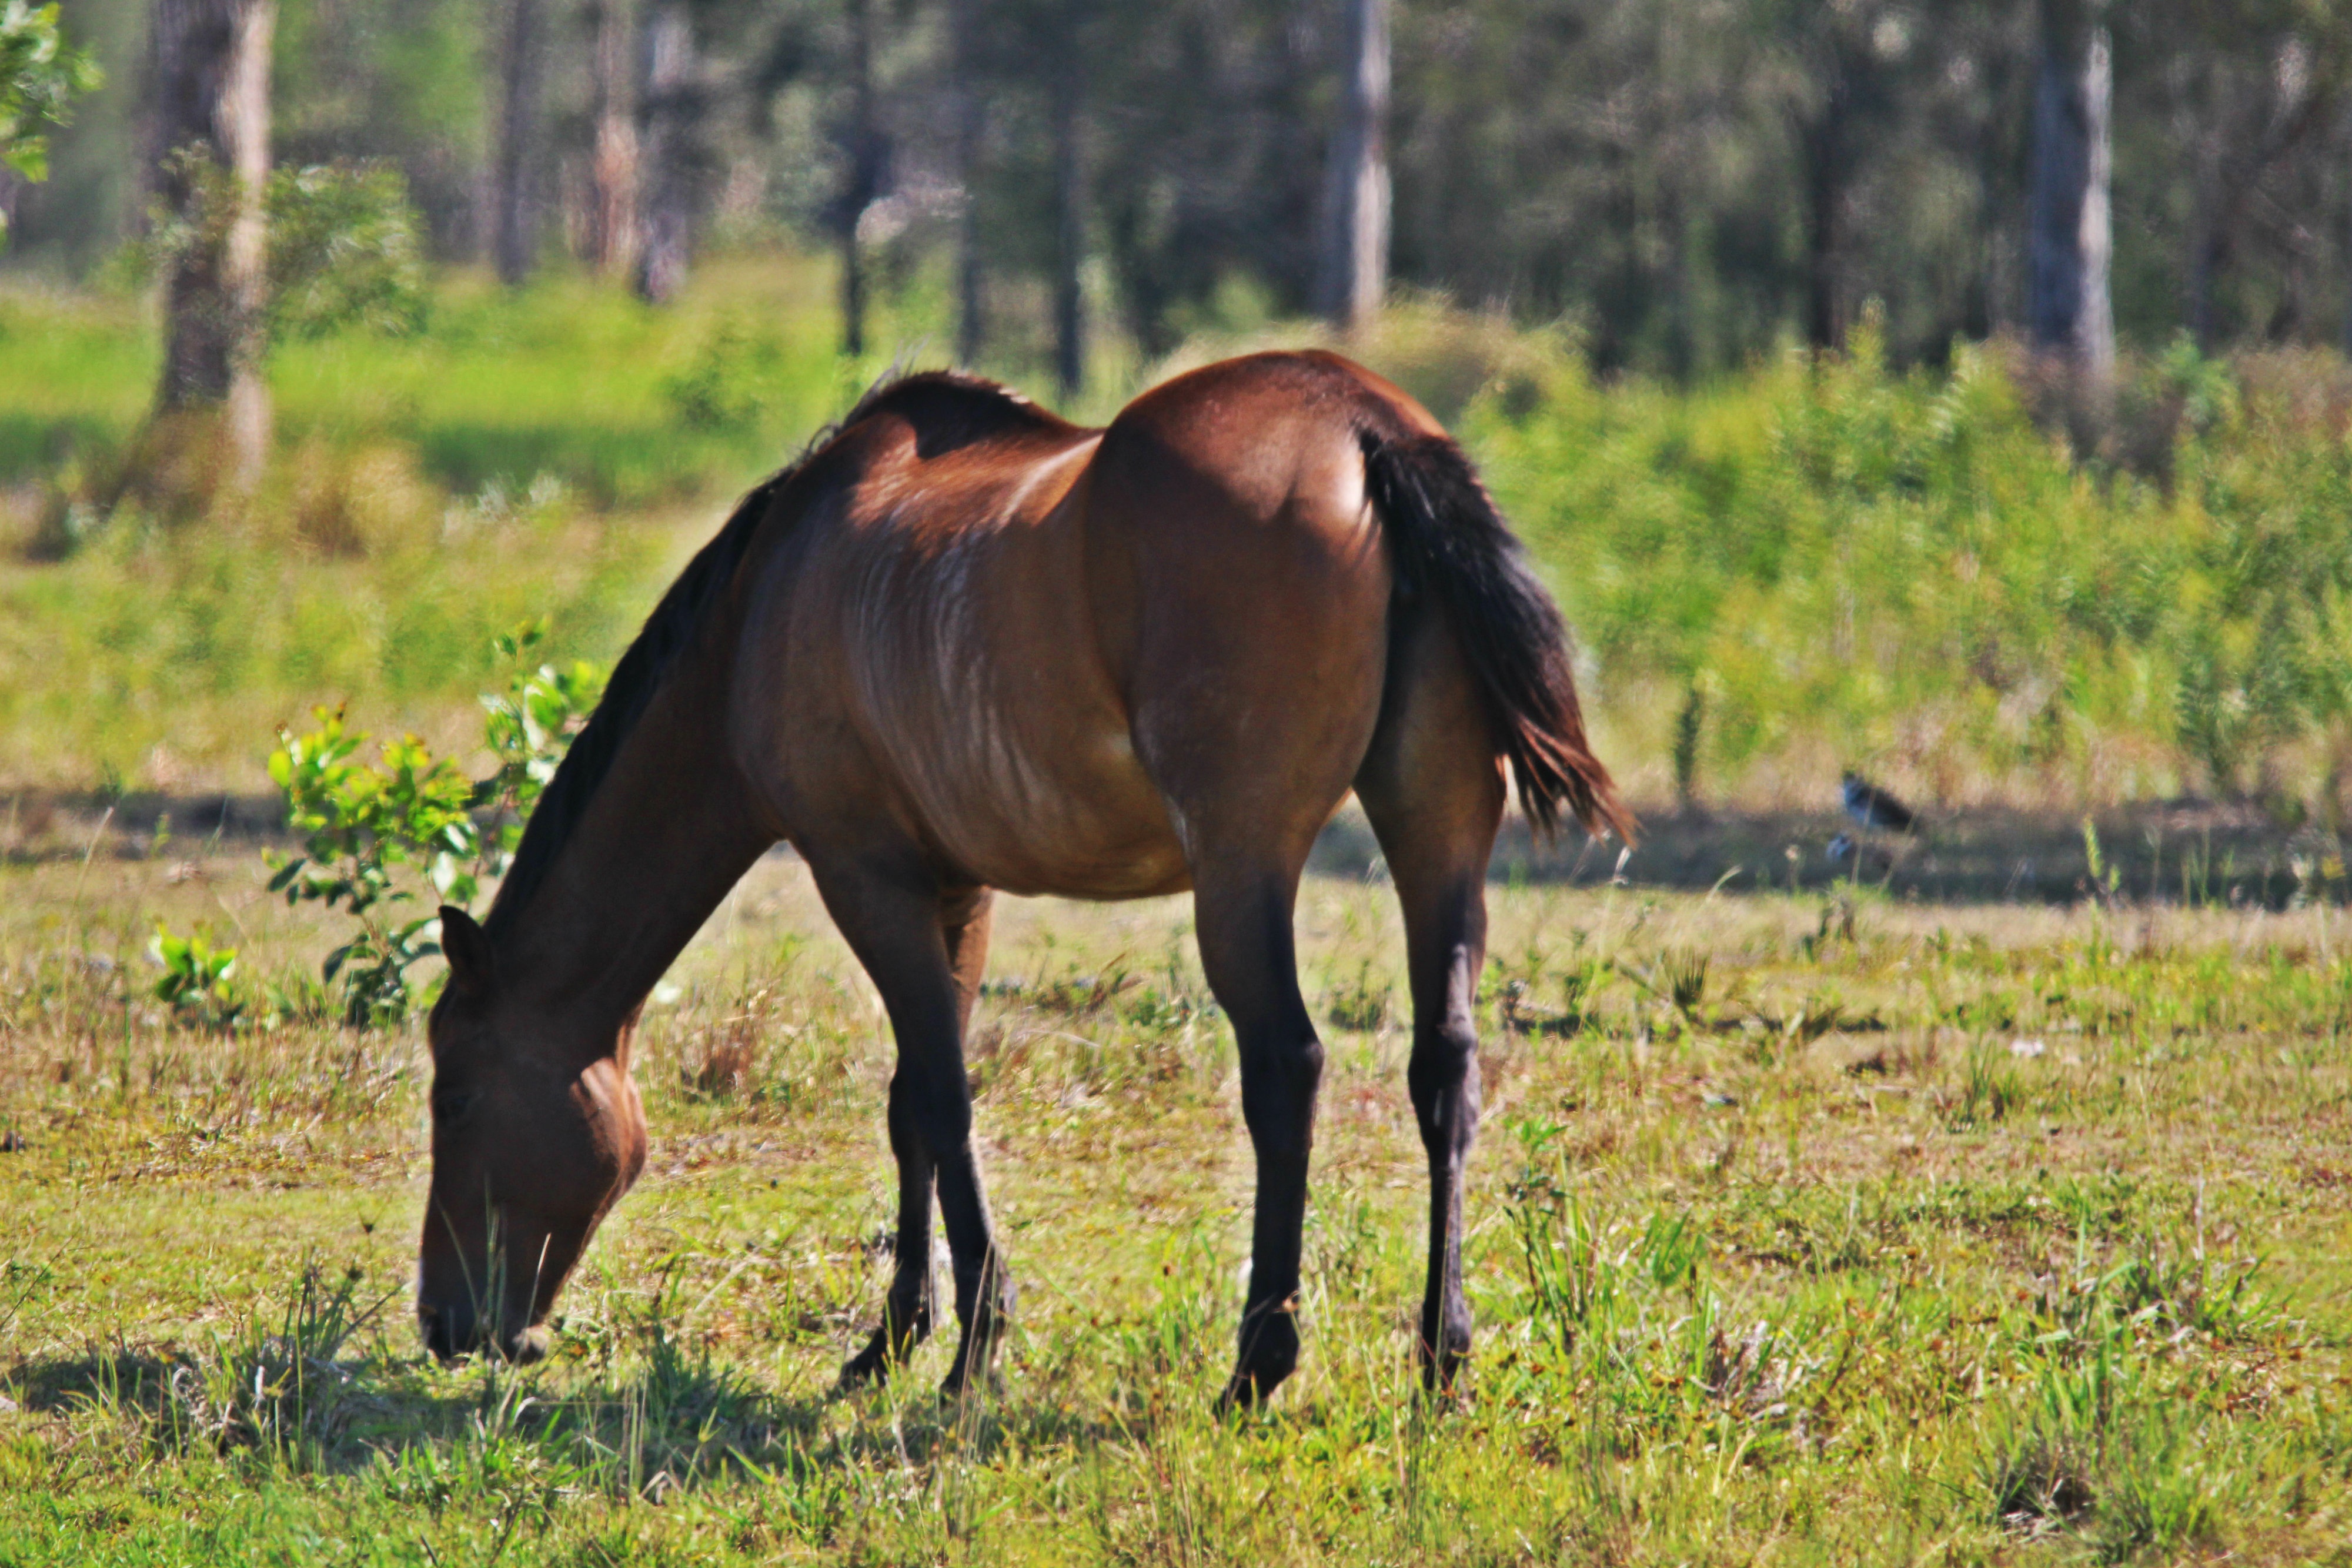
meadow, prairie, wildlife, herd, pasture, grazing, horse, mammal, stallion, mane, fauna, grassland, mare, habitat, foal, pack animal, trail riding, horse like mammal, mustang horse